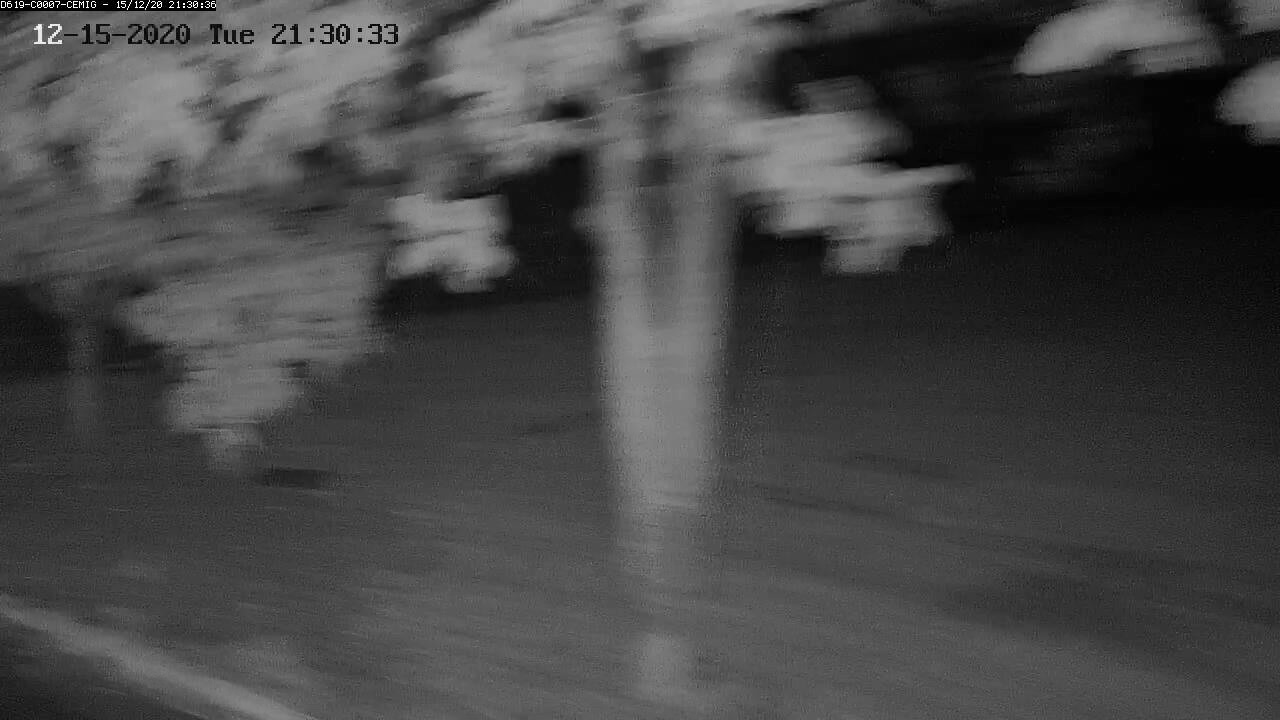
Fire: no
Smoke: no